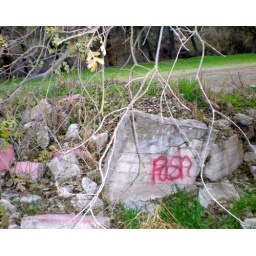
What was once a brick wall at the Dry Creek bike trail in Modesto, California.